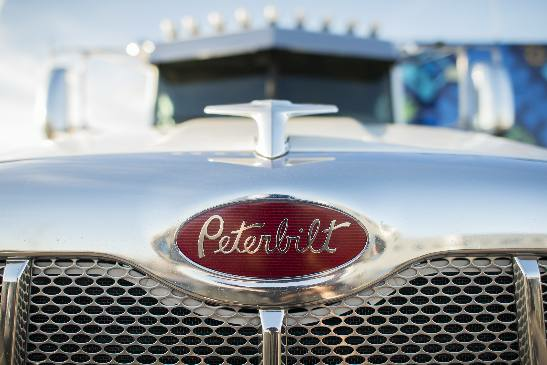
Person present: No